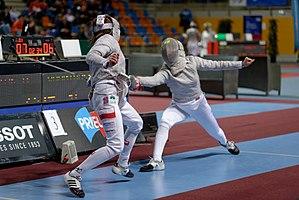
La Polonaise Małgorzata Kozaczuk (à gauche) affronte la Grecque Vassiliki Vougiouka (à droite) en huitième de finale au Trophée BNP-Paribas Grand Prix FIE, première étape de la Coupe du monde de sabre dames, à Orléans.